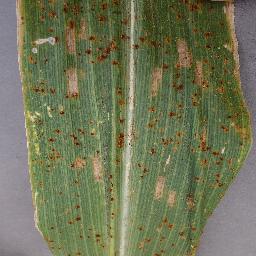
Label: Corn___Cercospora_leaf_spot Gray_leaf_spot